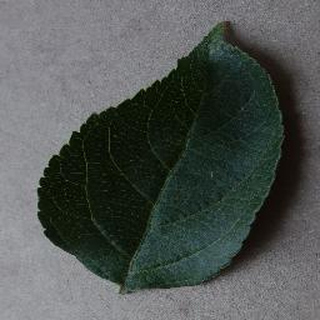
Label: healthy_apple